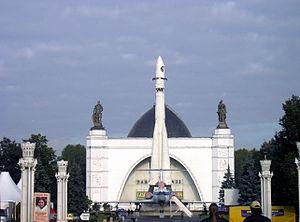
L'architecture stalinienne, ou style impérial stalinien, classicisme stalinien, ou encore gothique stalinien, sont les noms donnés à l'architecture de l'Union soviétique entre 1933, quand les esquisses de Boris Iofane pour le palais des Soviets furent officiellement approuvées, et 1955, quand Nikita Khrouchtchev condamna les « excès » des décennies passées et dissolut l'Académie soviétique d'architecture.
Le Centre panrusse des expositions est une foire-exposition commerciale permanente à Moscou, dans le nord-est de la ville, dont la construction a débuté en 1934. Sa superficie comprenant bâtiments, fontaines, sculptures et espaces verts s'étend sur environ 136 ha. Le complexe avoisine le Jardin botanique de Moscou et le parc du domaine Ostankino.